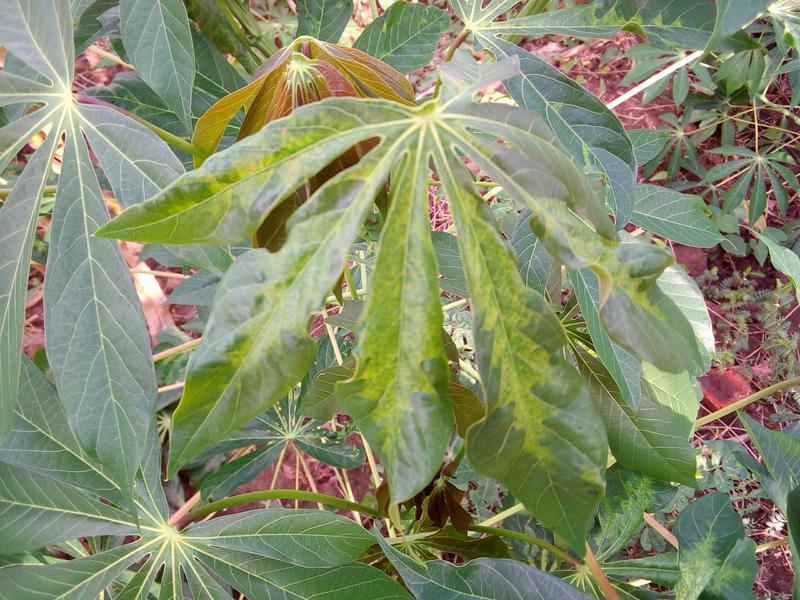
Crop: cassava
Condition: mosaic_disease